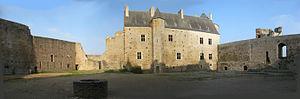
Château de Suscinio
Le château de Suscinio, résidence des ducs de Bretagne, se dresse au bord de la mer dans la commune de Sarzeau, au cœur de ce qui était autrefois un vaste espace boisé. Construit à la fin du Moyen Âge, il est situé dans la presqu'île de Rhuys, aujourd'hui formé de marais salants et de prairies. Le château s’inscrit dans la lignée des grandes résidences ducales émergeant alors en Bretagne sous l’impulsion de ducs puissants.